Shōhōzan Yūya

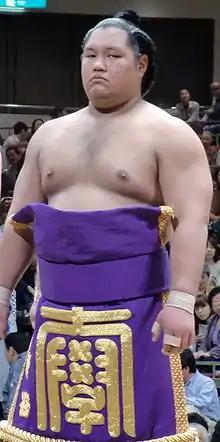
Shōhōzan in 2010

is a Japanese former professional sumo wrestler from Chikujō, Fukuoka. Wrestling for Hanaregoma stable, he made his professional debut in March 2006 and reached the top "makuuchi" division in November 2011. His highest rank was "komusubi", which he achieved on five separate occasions. He earned three Fighting Spirit prizes, five "kinboshi" or gold stars for defeating "yokozuna", and was runner-up in one tournament before retiring from competition in June 2022.